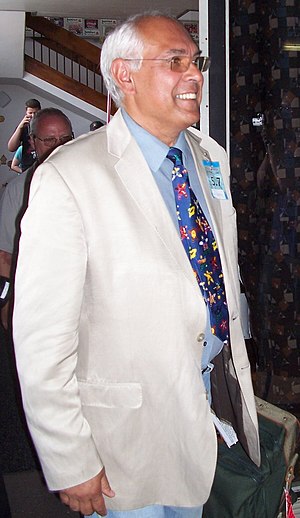
Trevor Jones
Trevor Jones er en sydafrikansk komponist. Jones spiller bl.a musik til film. Han har spillet til bl.a filmen Det hemmelighedsfulde selskab. Han er ikke særlig kendt uden for filmens verden.